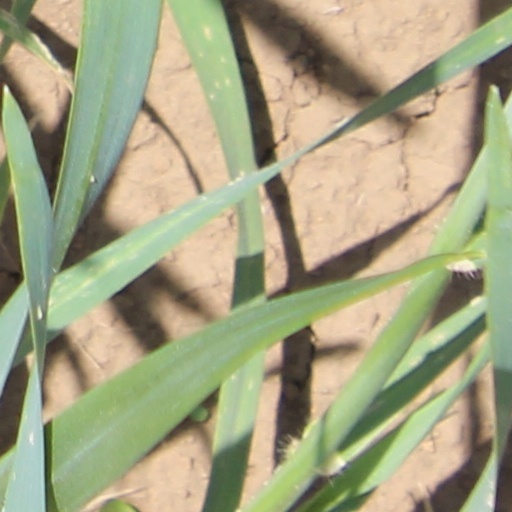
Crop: wheat